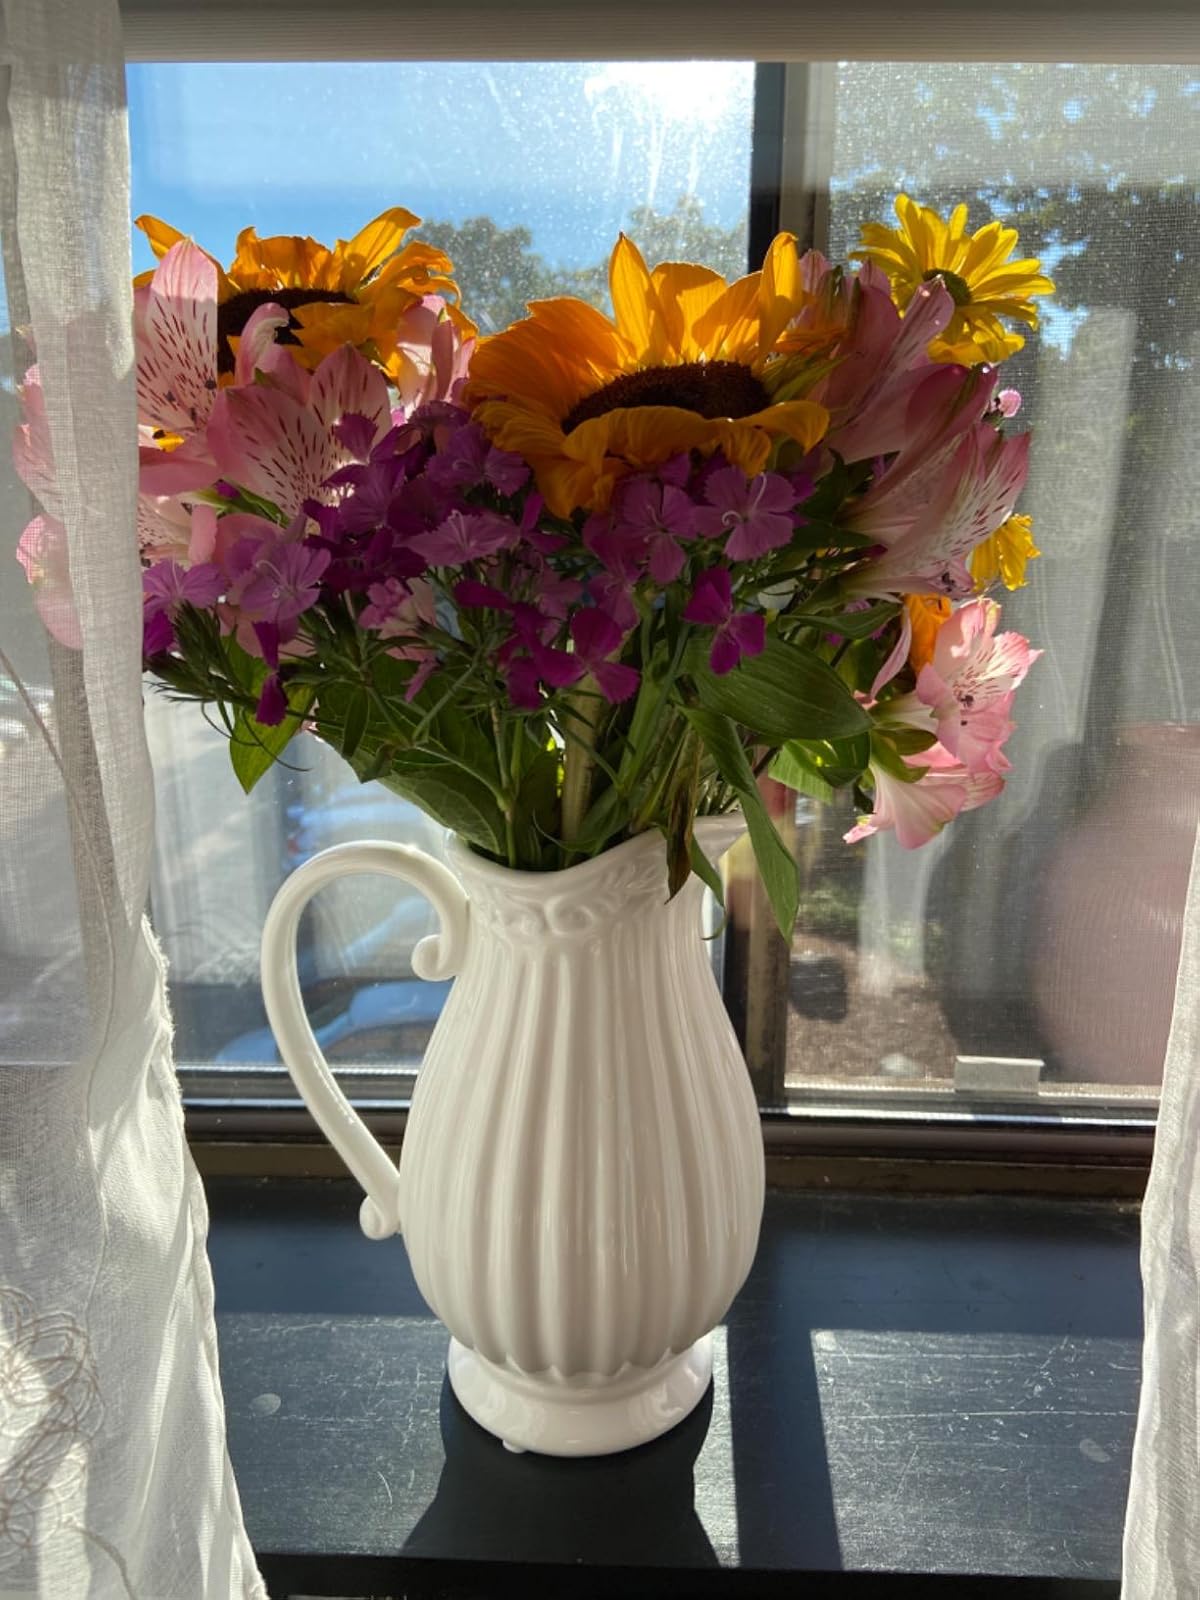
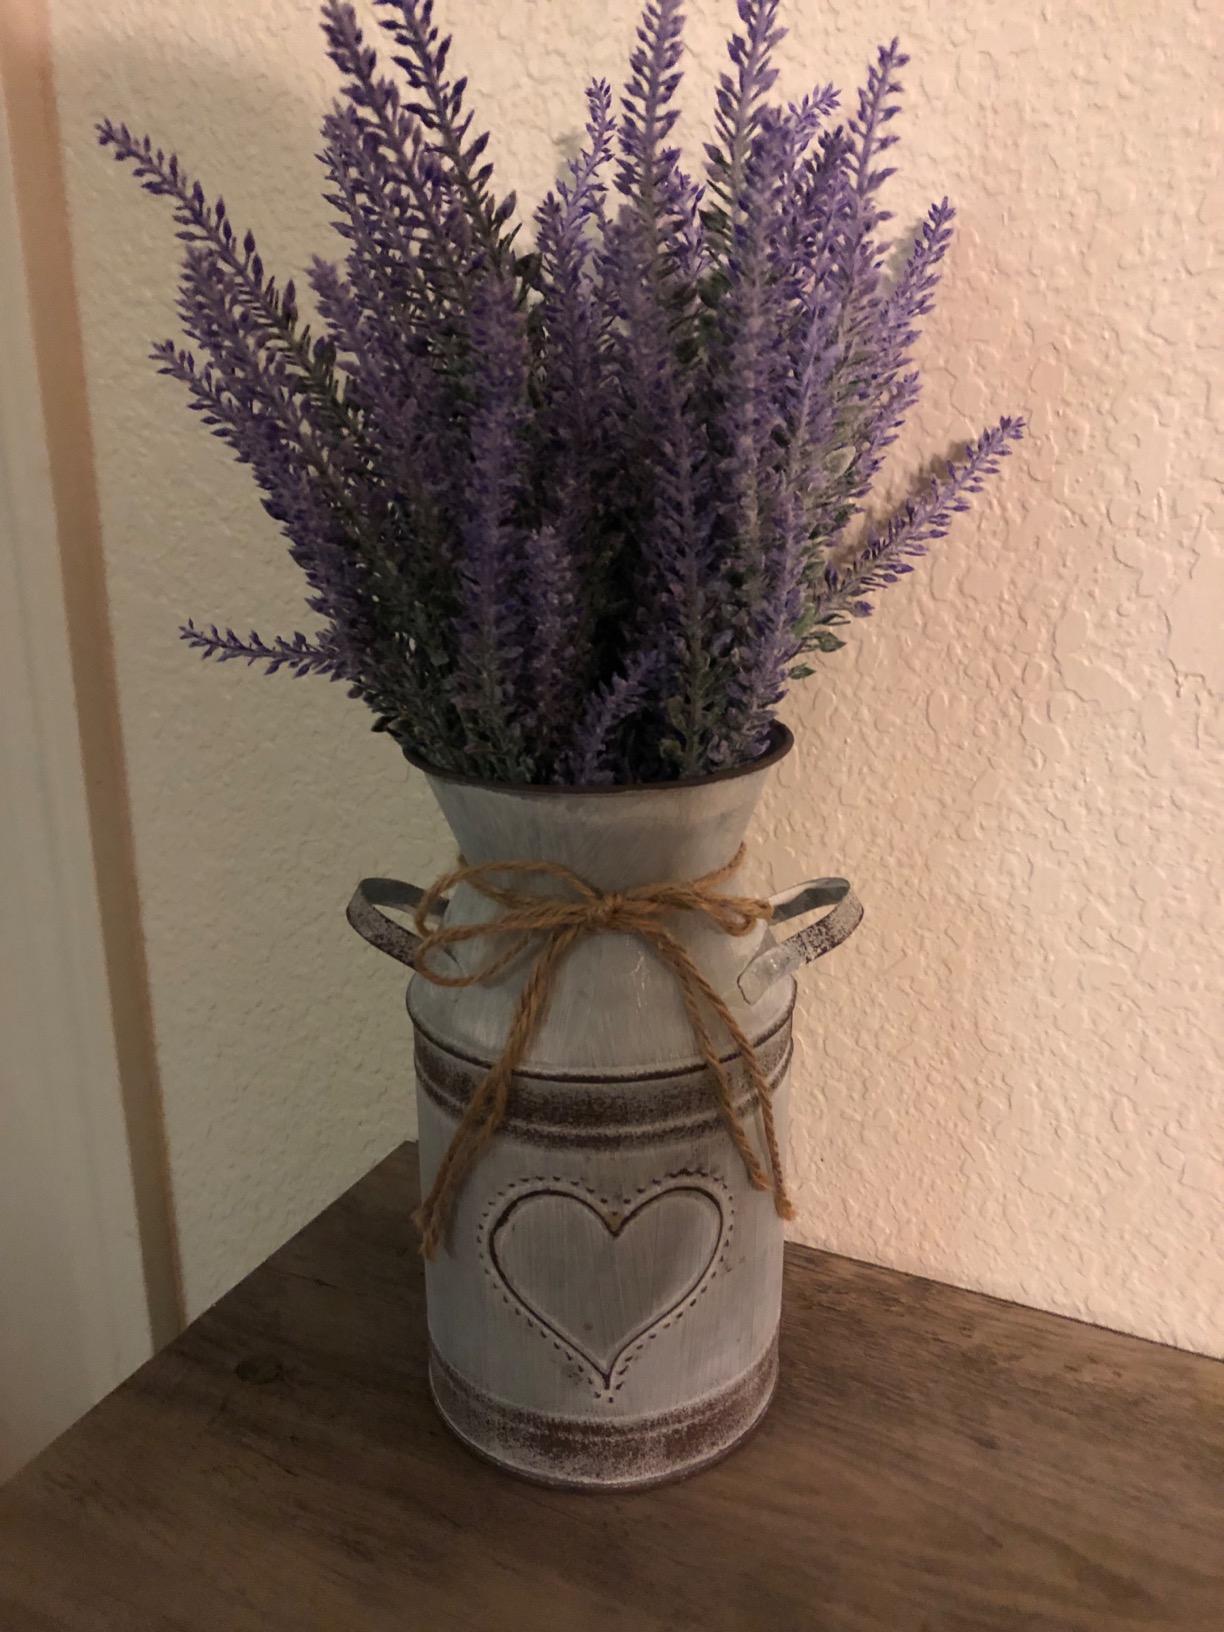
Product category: vase
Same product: no